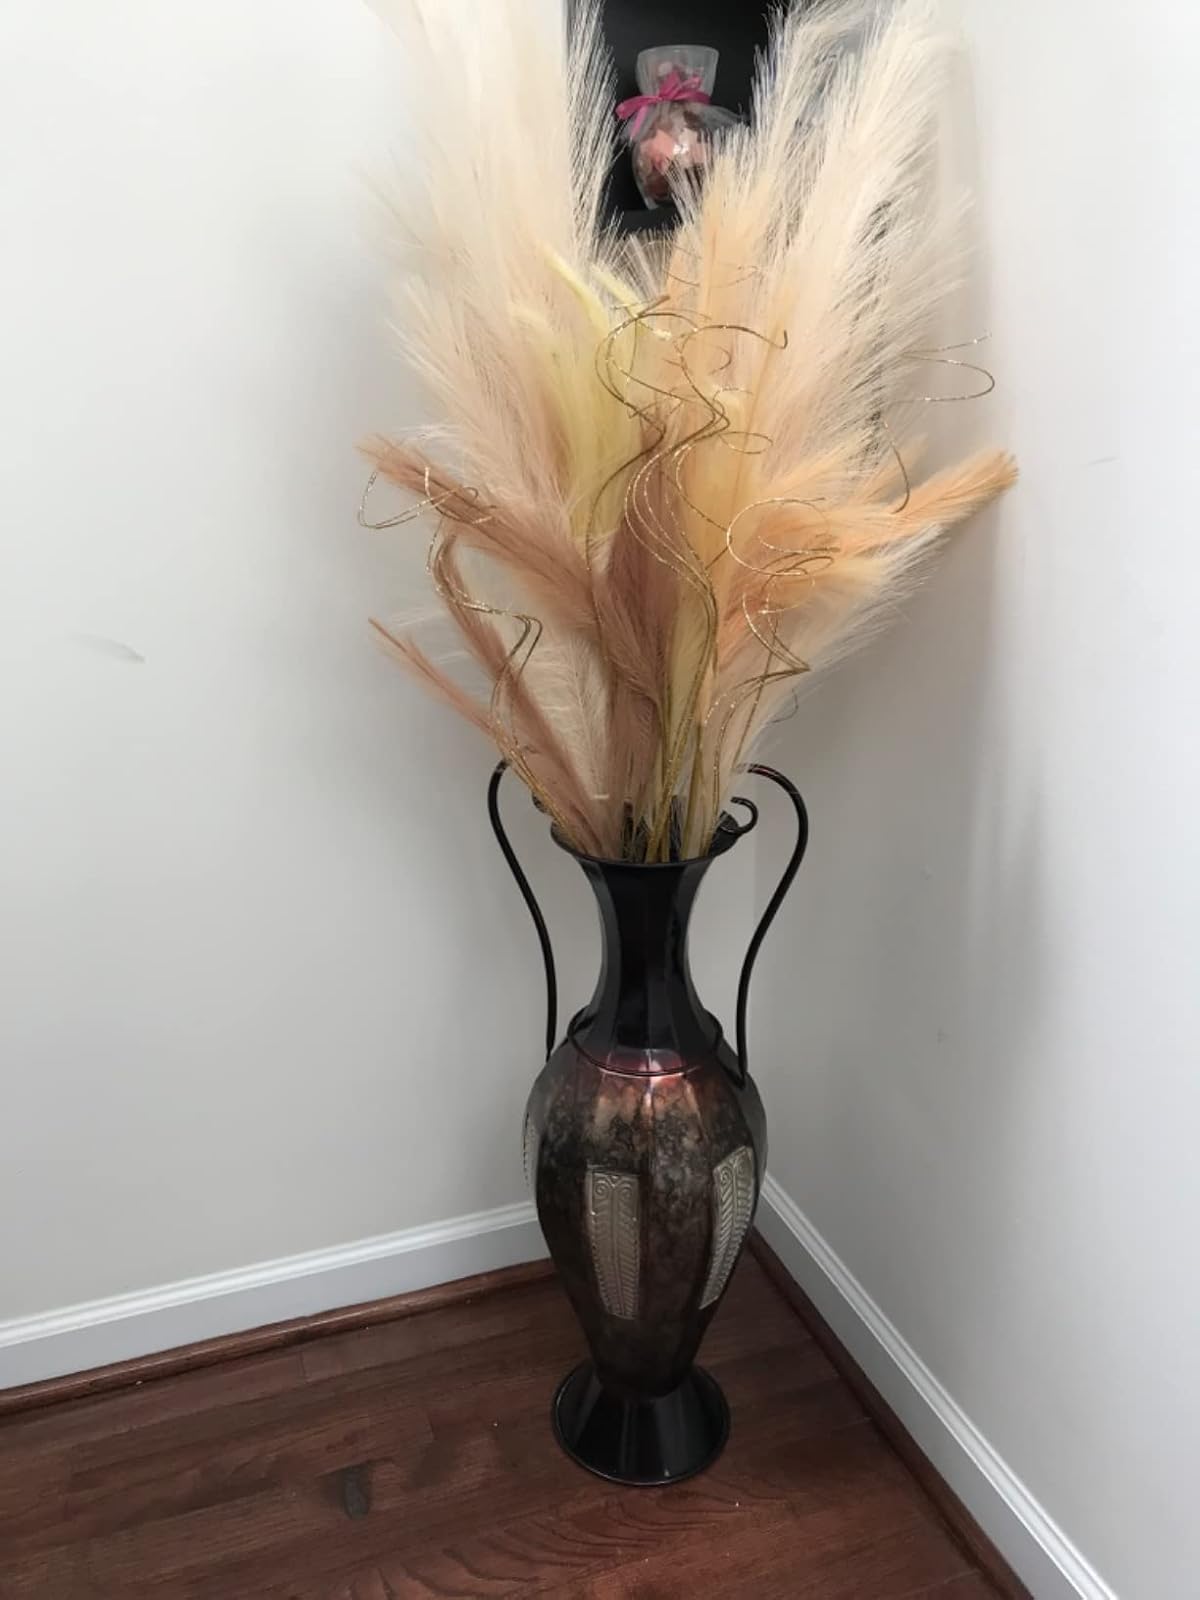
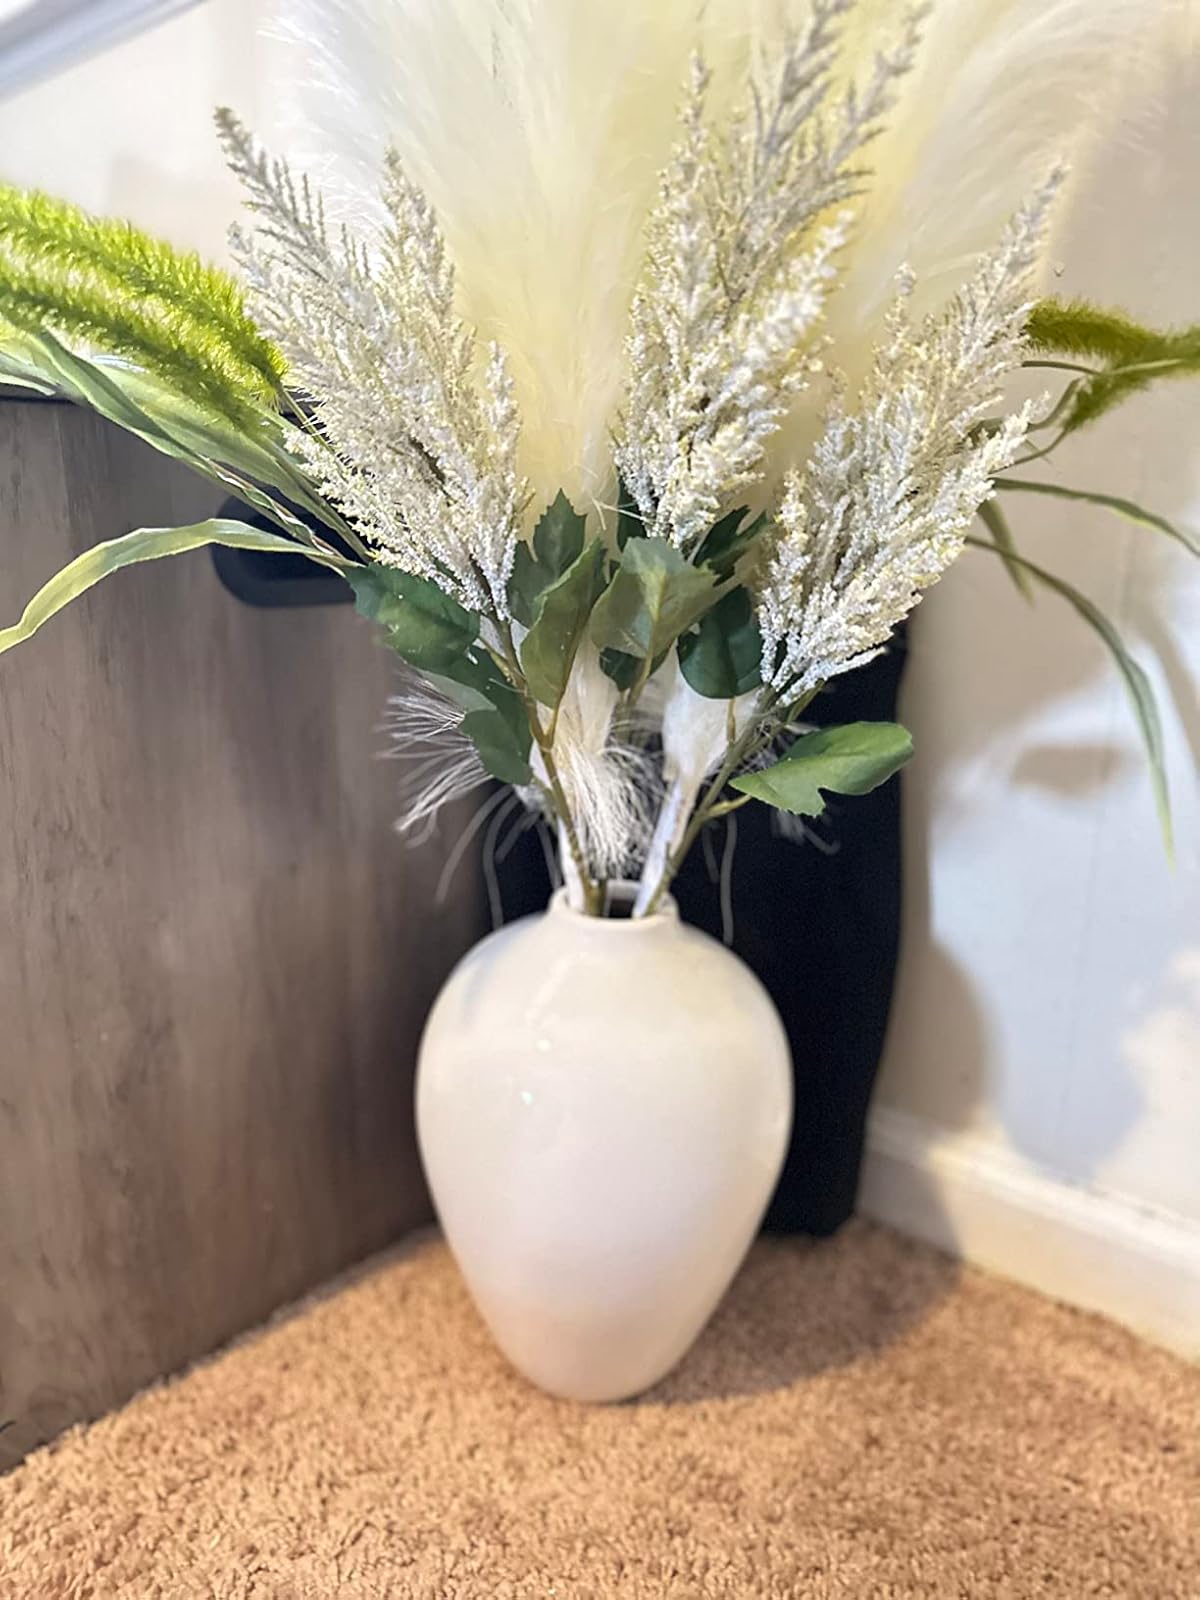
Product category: vase
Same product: no